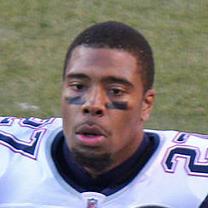
Age: 25